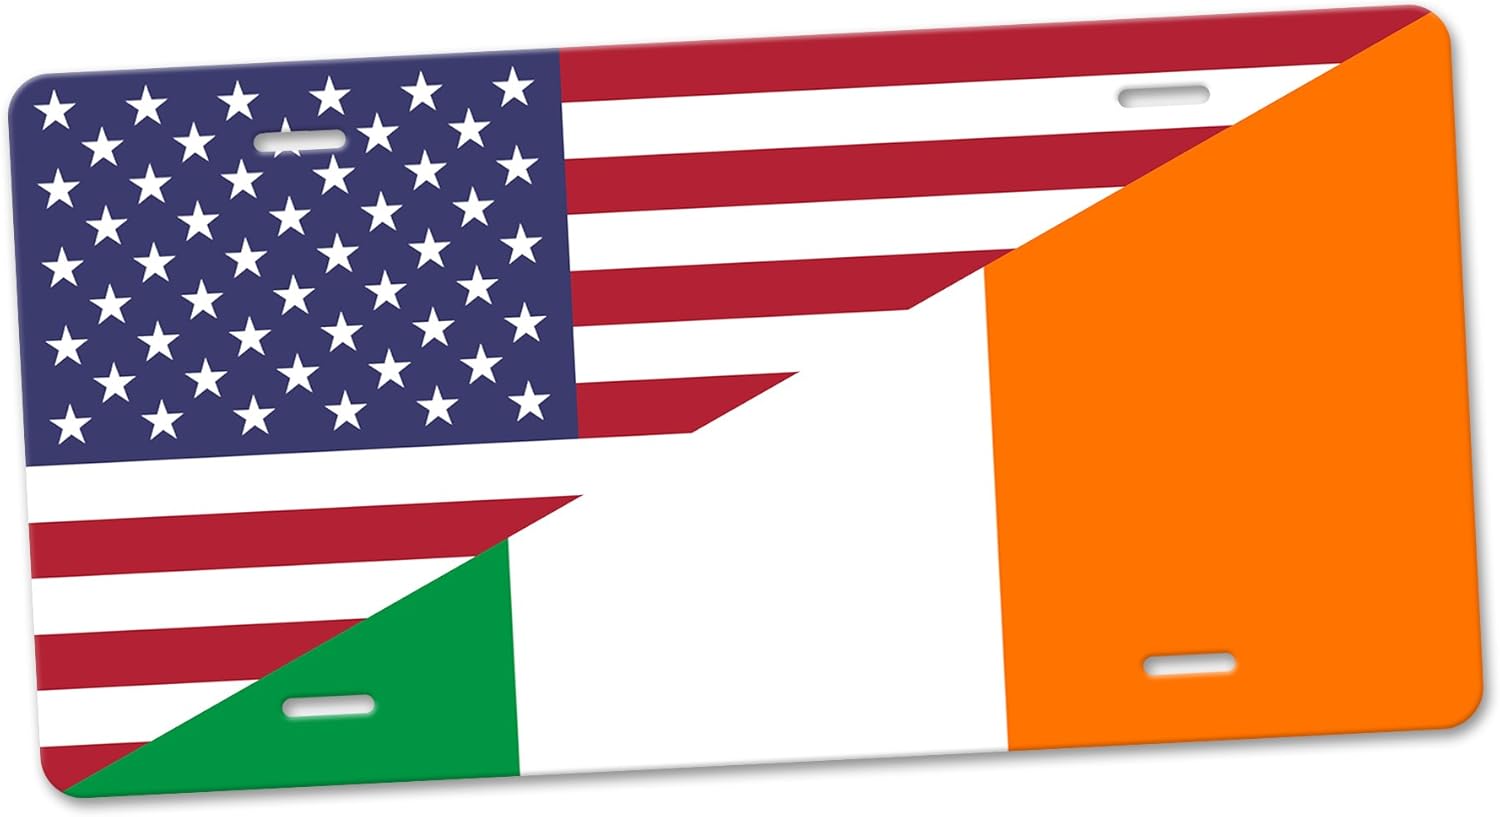
The Turnip Seed Co Irish American Flag License Plate LP1044
Category: Automotive
This great 6" x 12" standard size license plate will fit all types of trucks and cars!
Features: 6" x 12" Standard Size | Made In USA | Hi Res Graphic Image | Weatherproof Aluminum | Ships From FL